Police raid

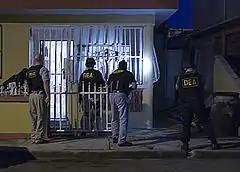
A raid conducted by U.S. Drug Enforcement Administration agents as part of Operation Mallorca in 2010

A police raid is an unexpected visit by police or other law enforcement officers, which aims to use the element of surprise to seize evidence or arrest suspects believed to be likely to hide evidence, resist arrest, endanger the public or officers if approached through other means, or simply be elsewhere at another time. Various tactics are used by law enforcement in raids that often vary based on available equipment, situational factors, laws, and police powers.